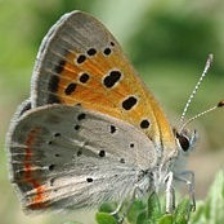
Species: COPPER TAIL